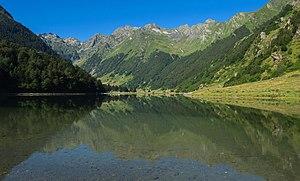
Lac d'Estaing et massif du Pic du Midi d'Arrens. En face, entre les deux cols et de gauche à droite
Le massif du Pic-du-Midi-d'Arrens est un massif de montagnes de la chaîne des Pyrénées situé dans le département des Hautes-Pyrénées en région Occitanie, en France. Il mesure 17 km de long pour 4 km de large, et culmine au Soum de Bassia du Hoo à 2 571 mètres.